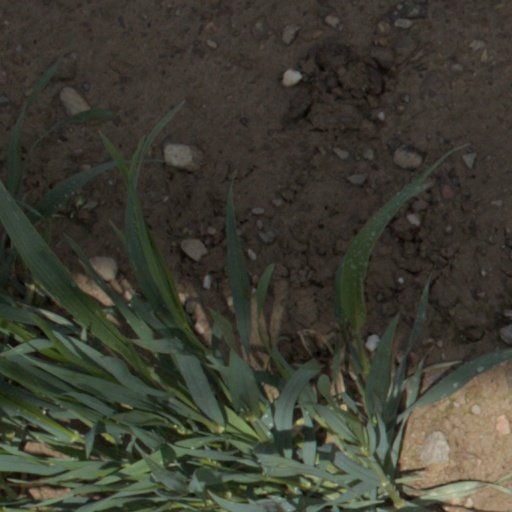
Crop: wheat